Super Proton Synchrotron

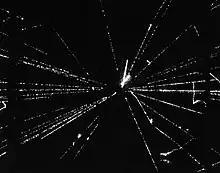
A proton–antiproton collision from the UA5 experiment at the SPS in 1982

The SPS was designed by a team led by John Adams, director-general of what was then known as Laboratory II. Originally specified as a 300 GeV accelerator, the SPS was actually built to be capable of 400 GeV, an operating energy it achieved on the official commissioning date of 17 June 1976. However, by that time, this energy had been exceeded by Fermilab, which reached an energy of 500 GeV on 14 May of that year.